Question: Please indicate a possible affordance area of the motorcycle that can be used for sitting on
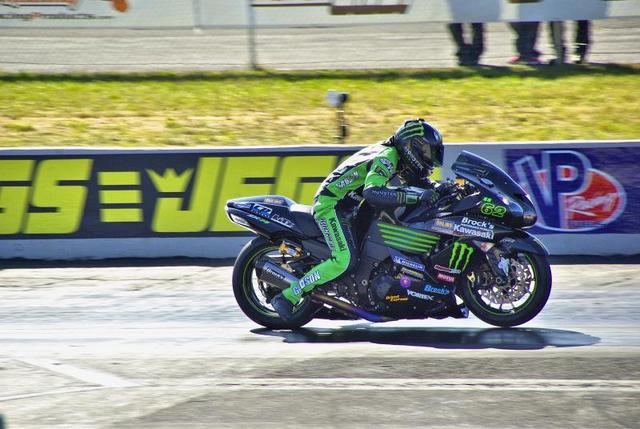
Answer: [253.5, 189, 443.5, 259]